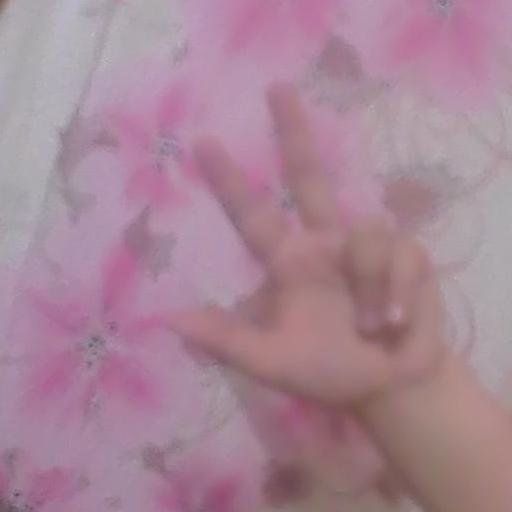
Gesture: three2